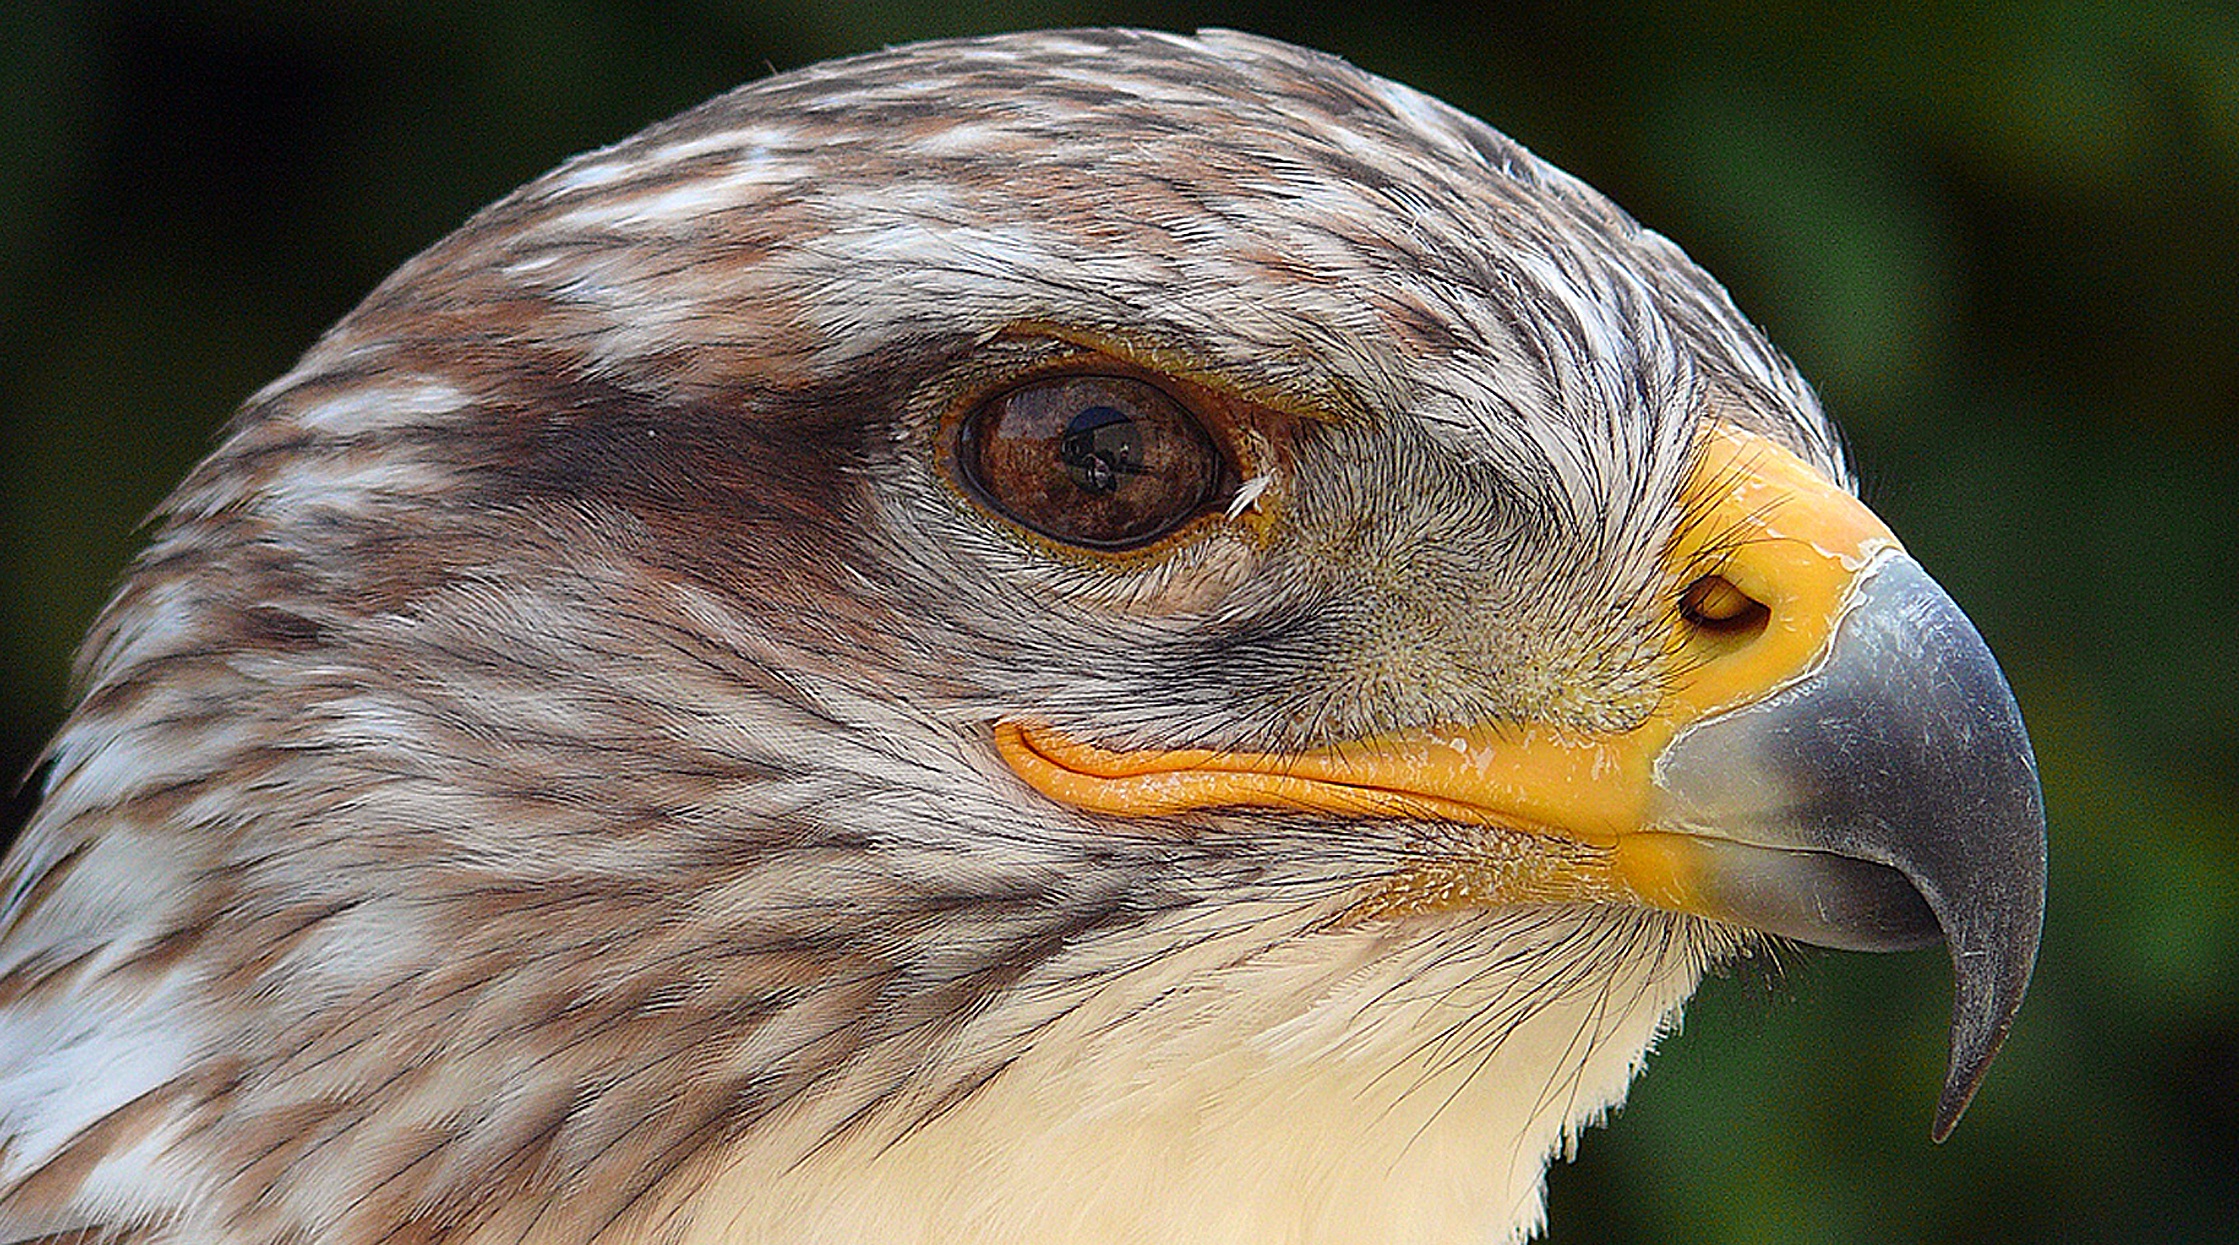
water, nature, grass, mountain, bird, wing, sky, lake, animal, fly, wildlife, spring, beak, flight, eagle, castle, drink, hawk, eat, owl, fauna, claw, poultry, bird of prey, close up, eye, vertebrate, hunt, bill, bach, nest, hunting, hunter, falkner, falcon, falkenstein, prey, buzzard, chase, raptors, tracking, falconry, adler, eagle owl, griffin, molt, old world flycatcher, is bird feather, baiting, coursing, accipitriformes